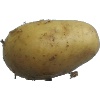
Label: Potato White 1